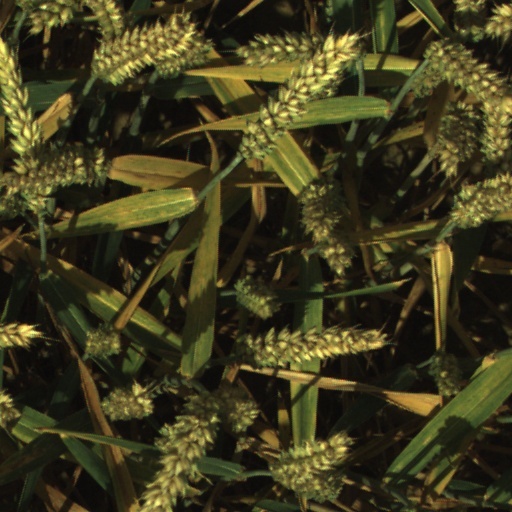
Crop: wheat